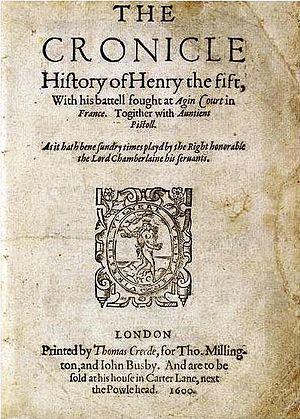
Henri V est une pièce de théâtre de William Shakespeare écrite aux alentours de 1599.